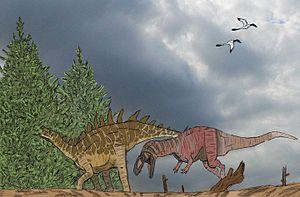
Nous sommes en Chine à la fin du Jurassique. Le dinosaure théropode Yangchuanosaurus, redoutable prédateur de 11 mètres de long, s'attaque au stégosaure cuirassé Tuojiangosaurus. Au loin, on aperçoit deux ptérosaures non identifiés
Tuojiangosaurus est un genre éteint de dinosaures herbivores quadrupèdes de l'infra-ordre des stégosauriens qui vécut en Chine durant le Jurassique supérieur, à l'Oxfordien et au Kimméridgien, soit il y a environ entre 163 et 152 Ma.
Yangchuanosaurus est un genre éteint de dinosaures théropodes métriacanthosauridés qui vivait en Chine au cours durant les étages Bathonien et Callovien du Jurassique moyen et dont la taille et l'apparence étaient semblables à celles d'Allosaurus, son parent d'Amérique du Nord et d'Europe. Originaire de la partie supérieure de la formation de Shaximiao, il était le plus grand prédateur dans un paysage comprenant les sauropodes Mamenchisaurus et Omeisaurus et les stégosaures Chialingosaurus, Tuojiangosaurus et Chungkingosaurus. Il a été nommé d'après la région dans laquelle a été découverte Yongchuan en Chine.